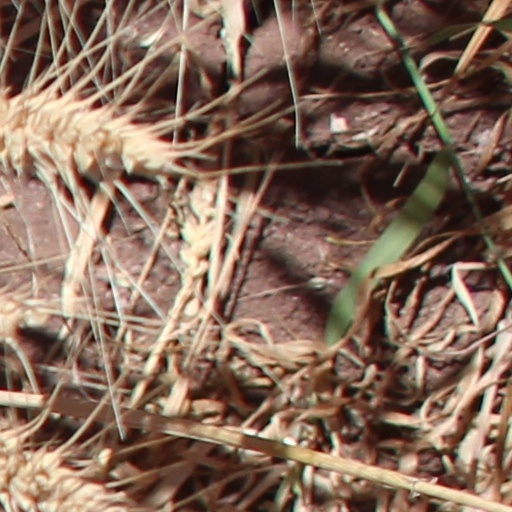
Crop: wheat